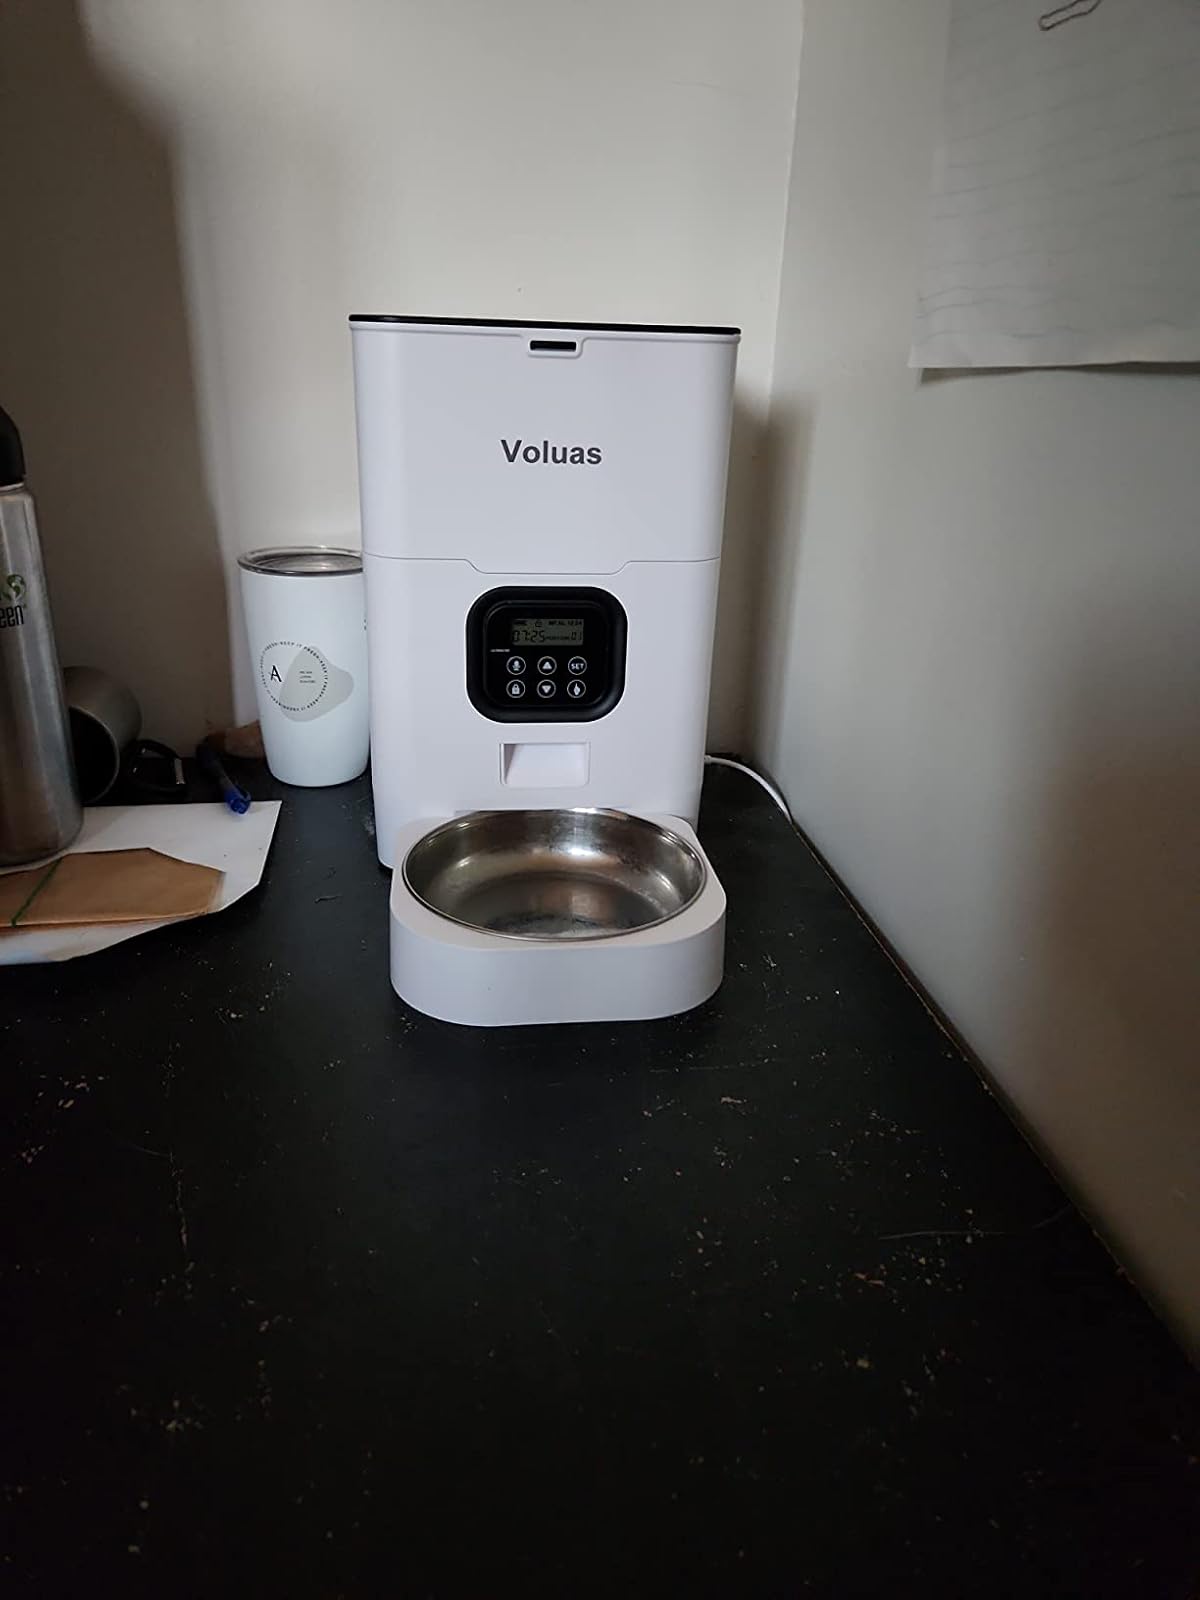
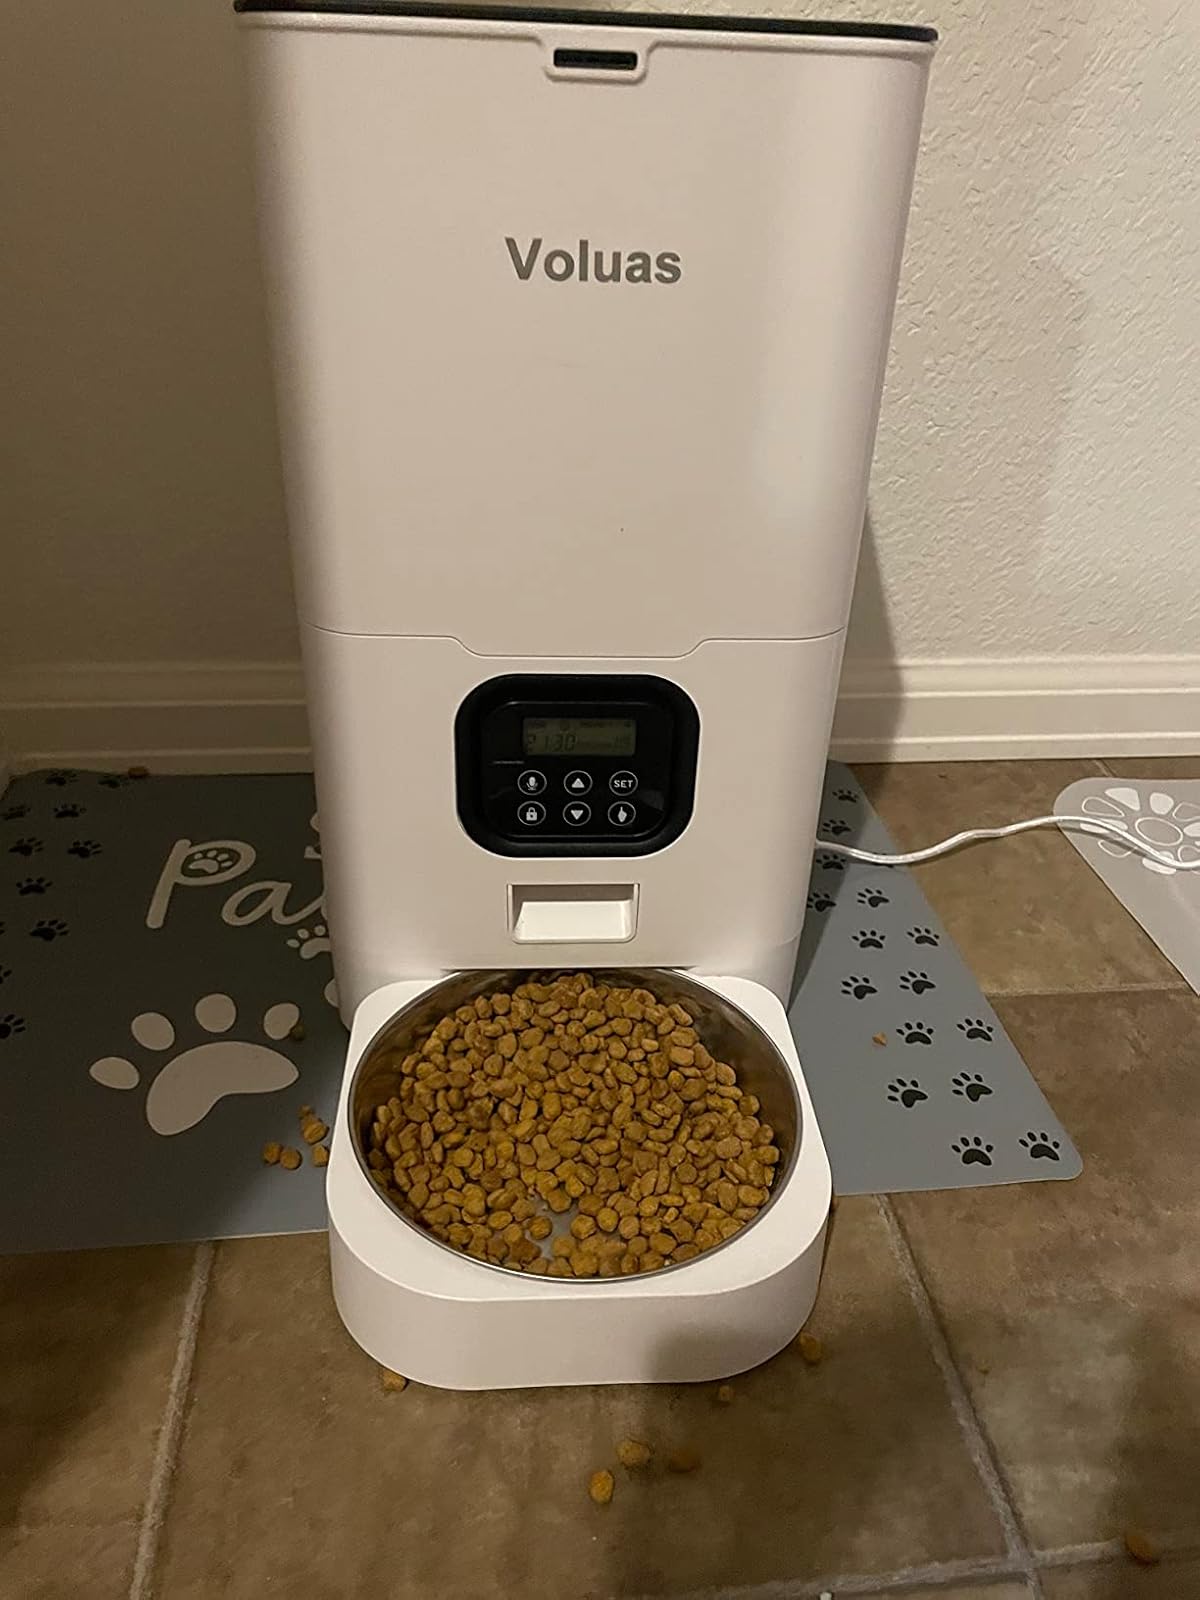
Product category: items_feeder
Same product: yes